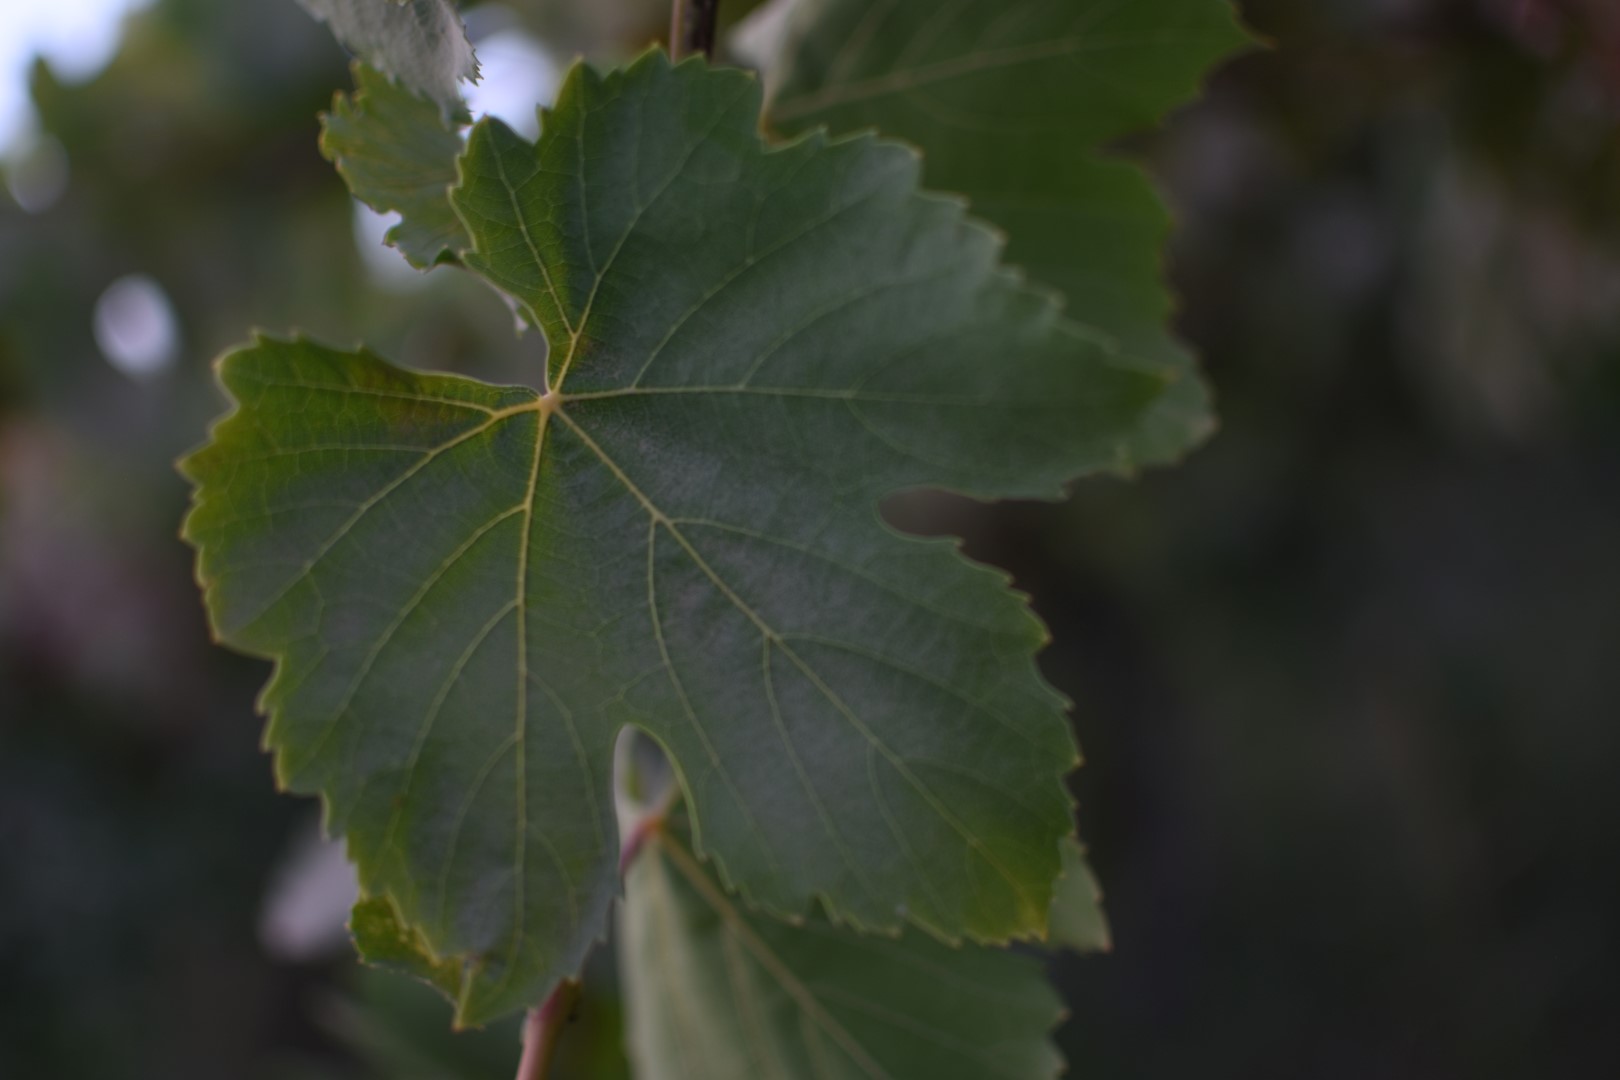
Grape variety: Thompson Seedless